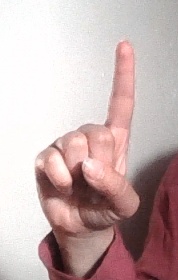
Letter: bb